Llanfairpwllgwyngyll

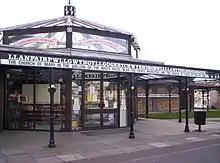
James Pringle Weavers shop with English translation of the name

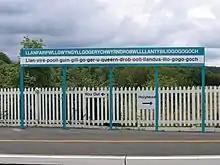
The sign at the railway station gives an approximation of the correct pronunciation for English speakers.

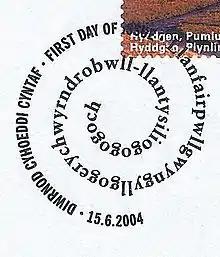
Postmark from the village

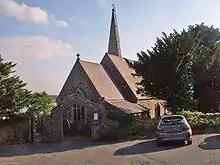
St Mary's Church

The long name was supposedly contrived in 1869 as an early publicity stunt to give the station the longest name of any railway station in Britain. According to Sir John Morris-Jones the name was created by a local tailor, whose name he did not confide, letting the secret die with him. This form of the name adds a reference to the whirlpool in the Menai Strait known as the Swellies and to the small chapel of St. Tysilio, located on a nearby island. The final ("red cave") is supposed to have been an addition inspired by the Cardiganshire parish of , rather than by any local features.